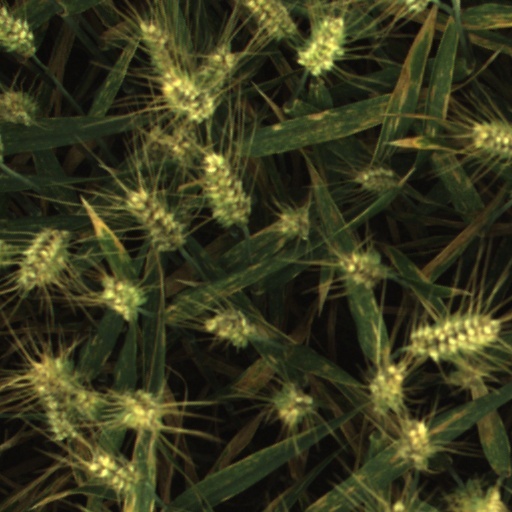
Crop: wheat